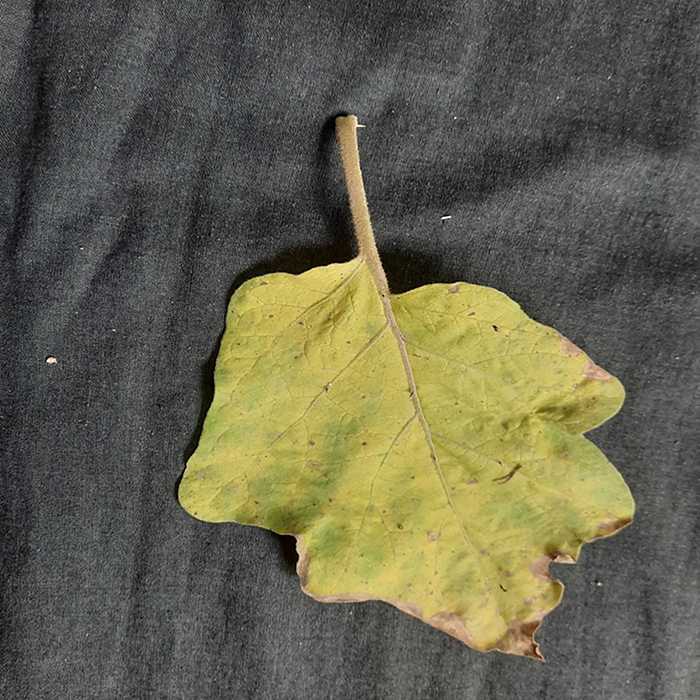
Plant: Eggplant
Label: Eggplant verticillium wilt